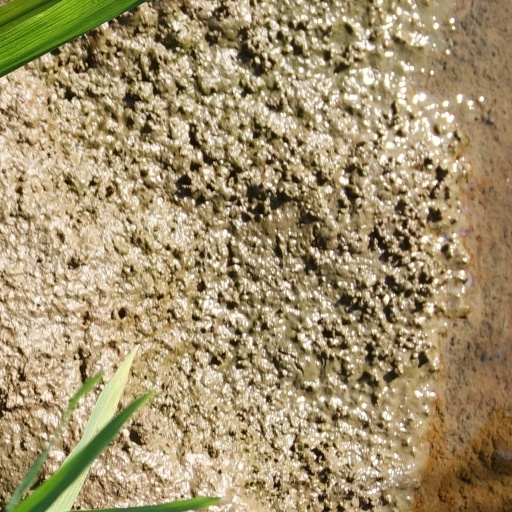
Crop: rice